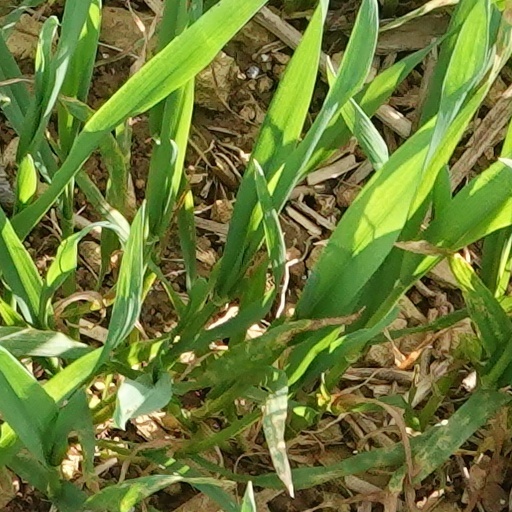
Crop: wheat